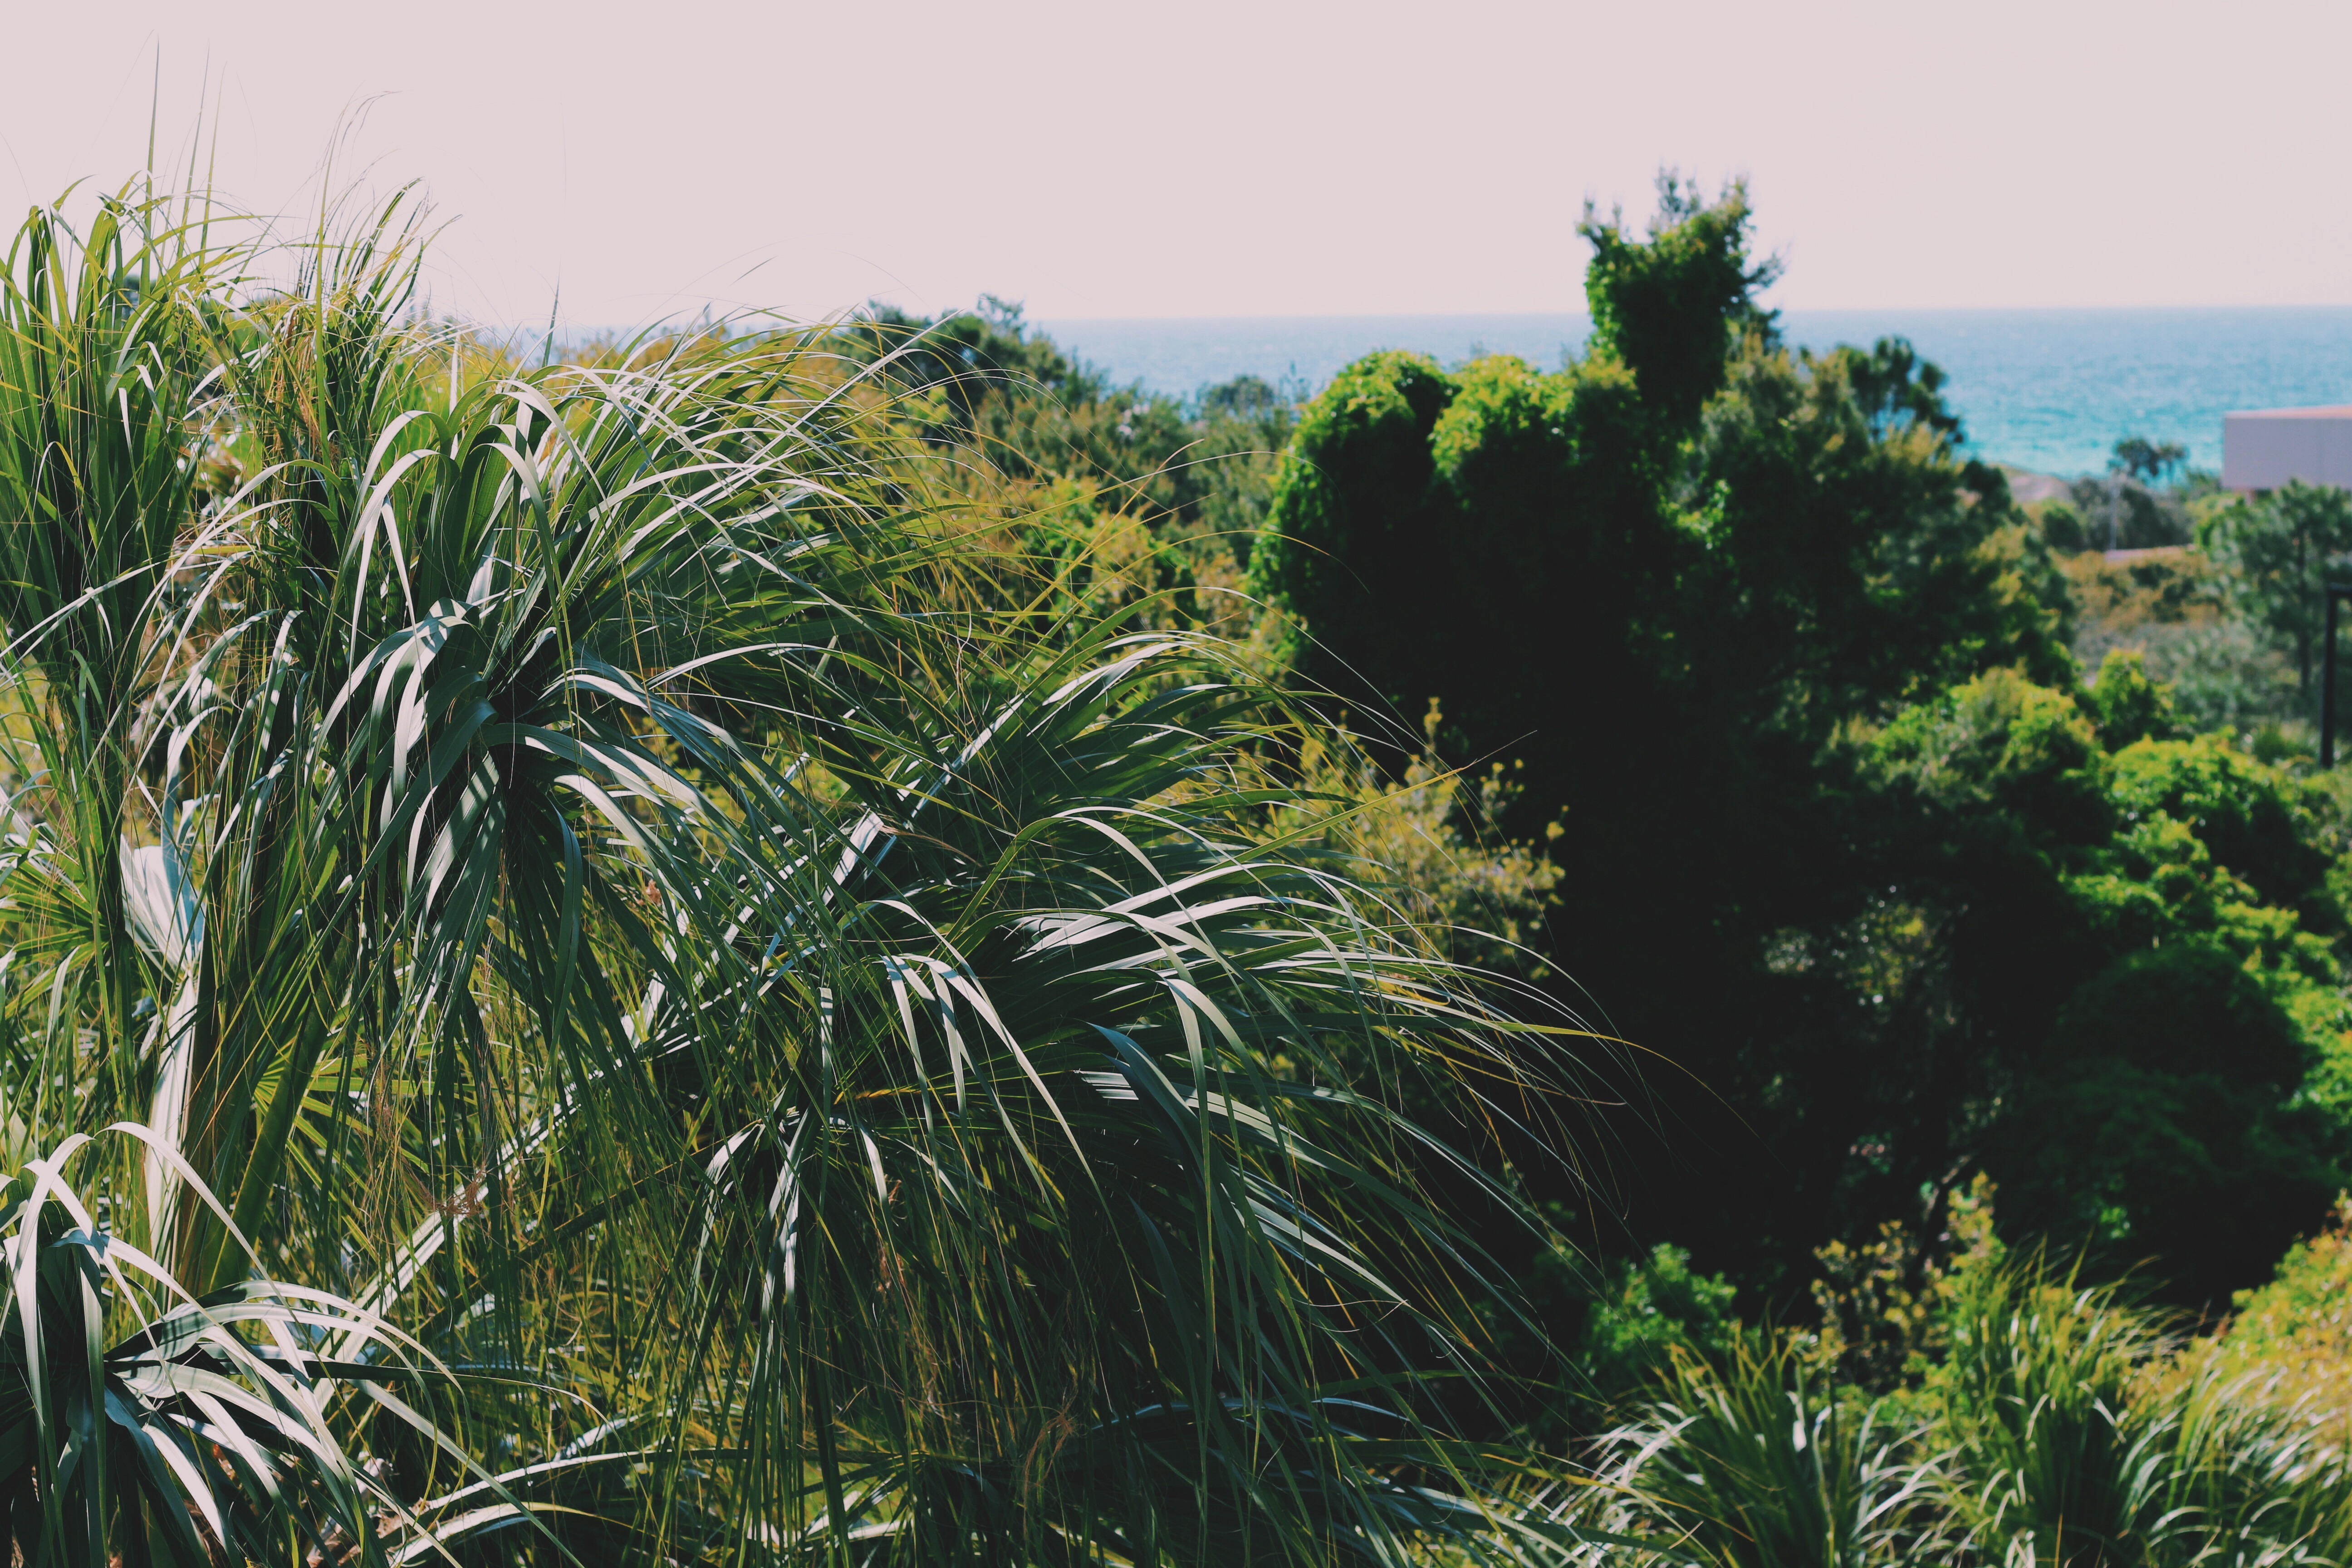
tree, grass, plant, flower, jungle, botany, garden, flora, vegetation, tropics, ecosystem, grass family, woody plant, land plant, arecales, palm family